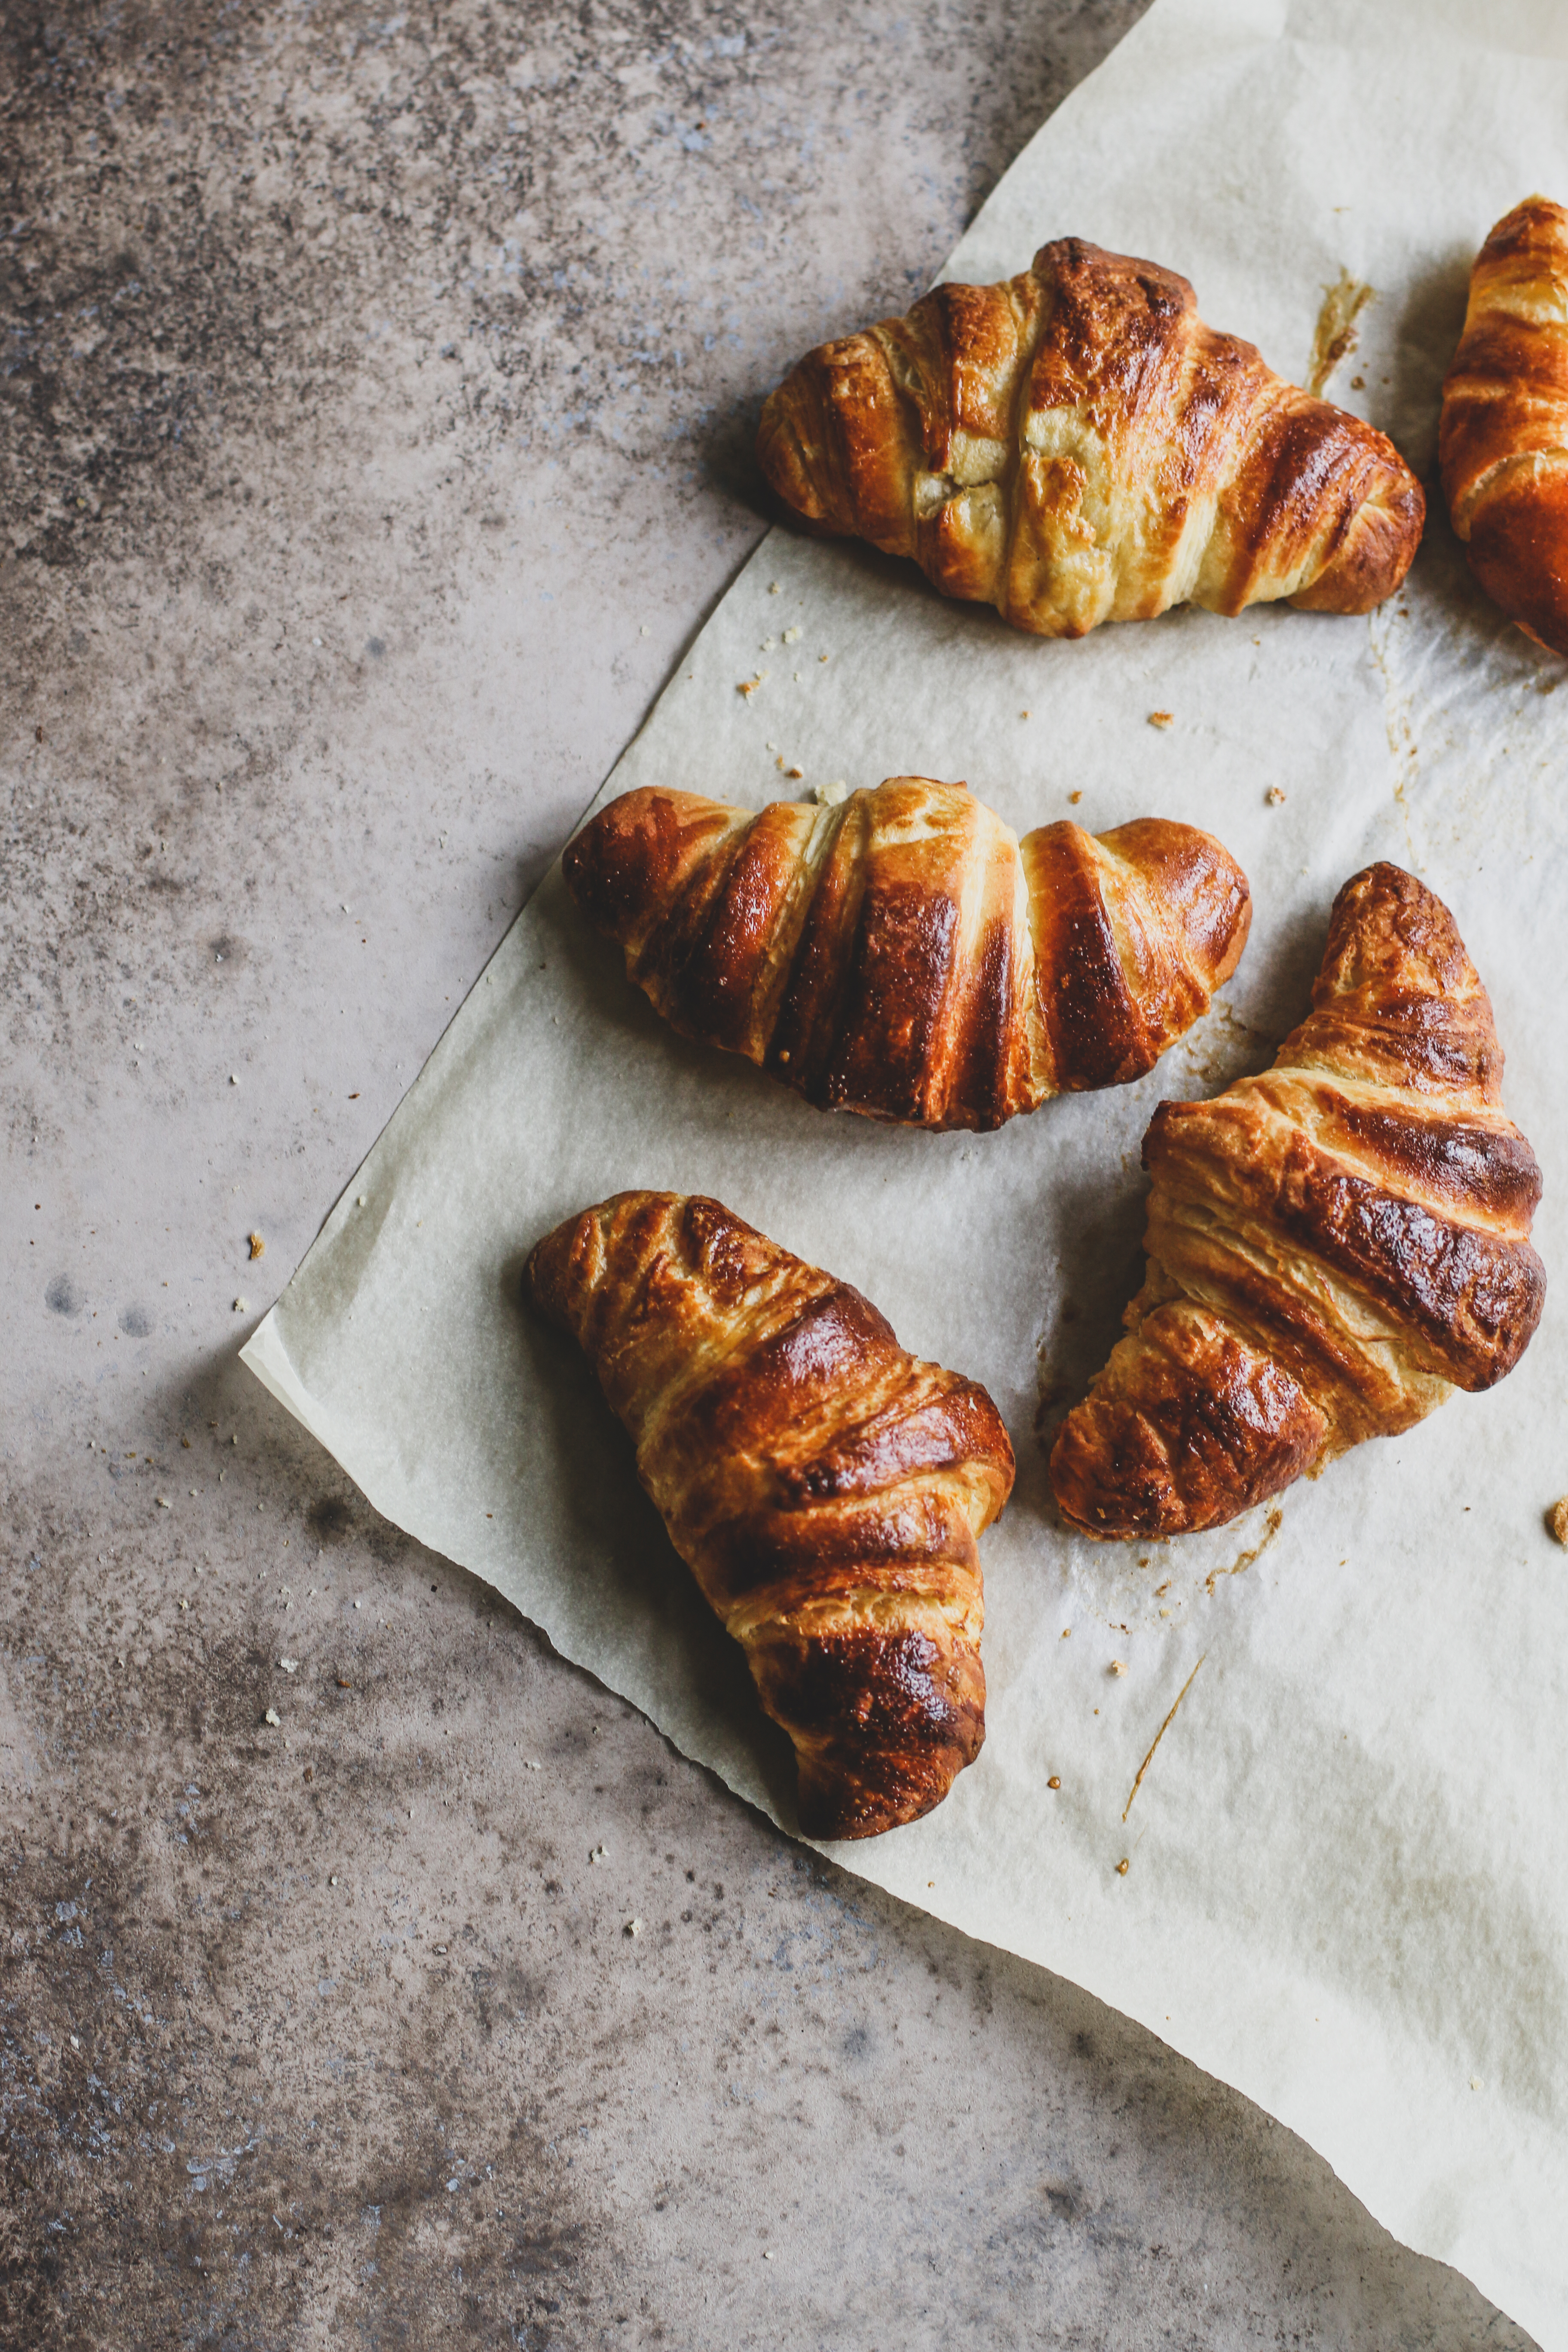
food, ingredient, recipe, baked goods, plate, cuisine, fast food, wood, dish, bread, staple food, bread roll, produce, gluten, finger food, baking, tableware, comfort food, pastry, danish pastry, viennoiserie, croissant, dessert, side dish, hefekranz, meat, road surface, snack, cooking, sweetness, american food, banh mi, breakfast, still life photography, junk food, italian food, glaze, loaf